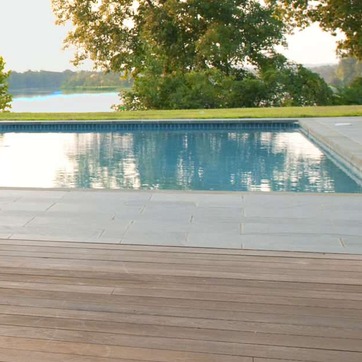
Material: water